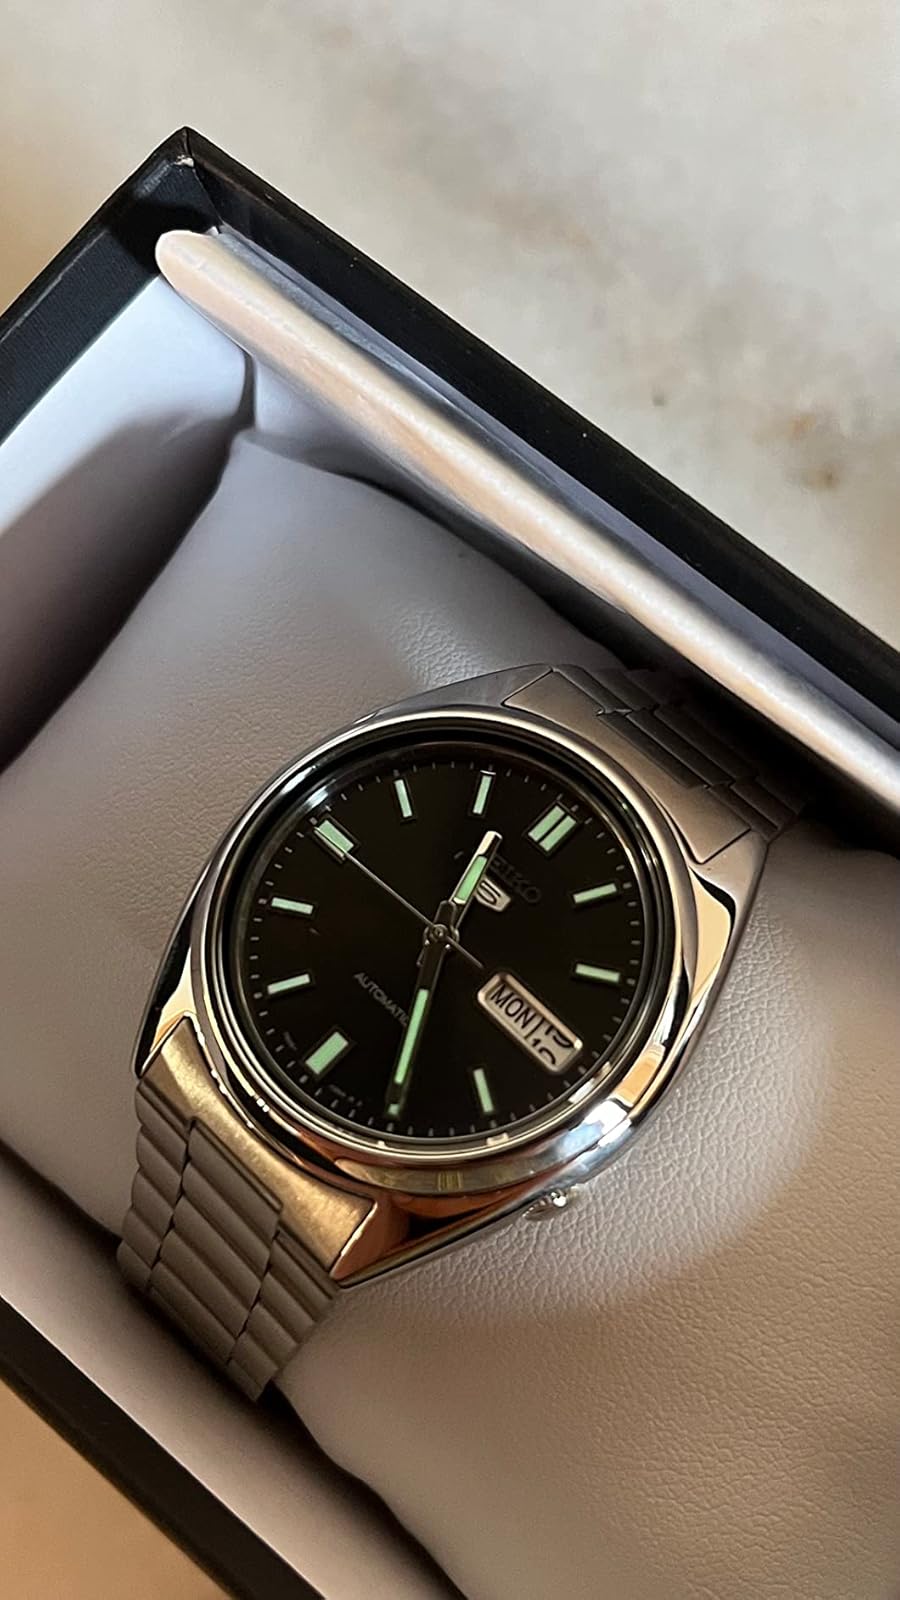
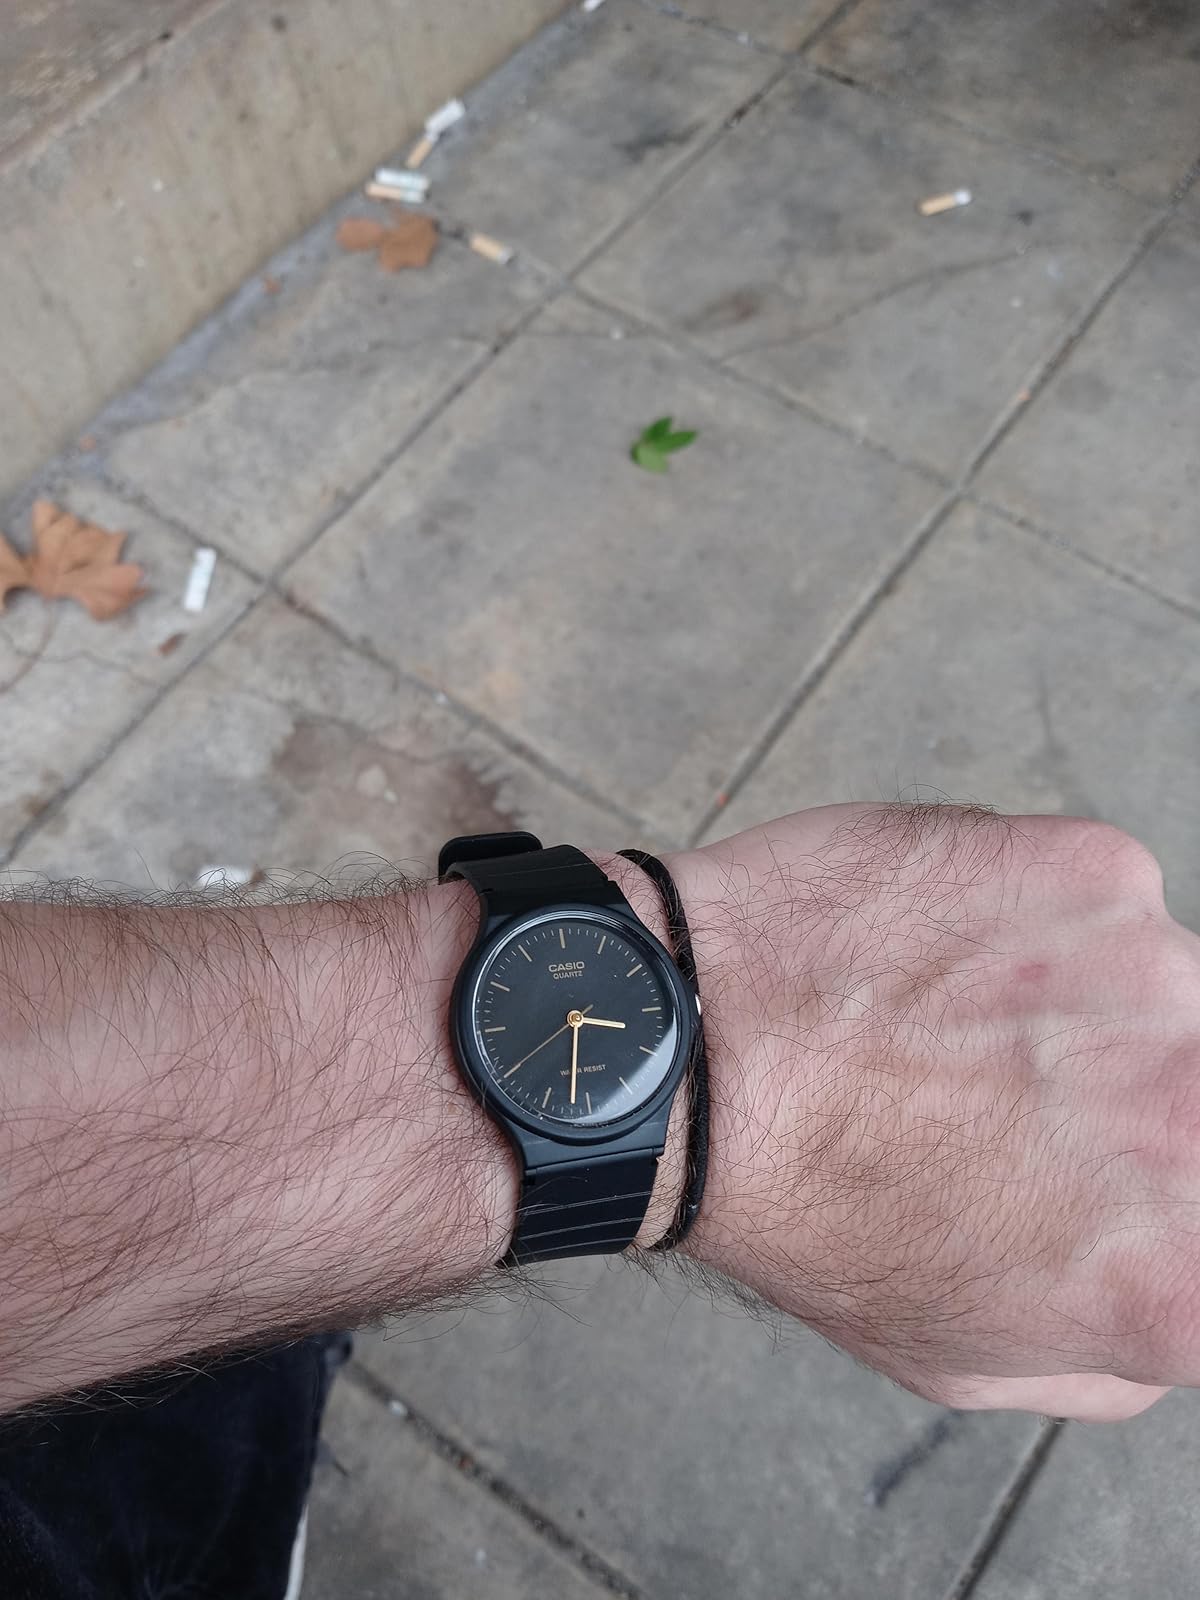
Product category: accessories_watch
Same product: no